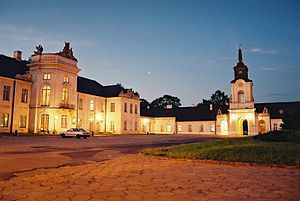
Radzyń Podlaski
Radzyń Podlaski er en by i det østlige Polen, ca. 60 km nord for Lublin, med 16.140 indbyggere. Byen gennemløbes af floden Białka.